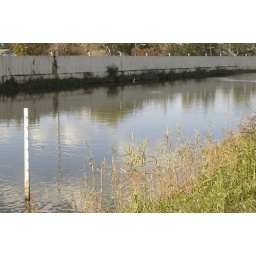
The Industrial canal near the pumps. Note the water level, the heron, and the urns on the I wall levee